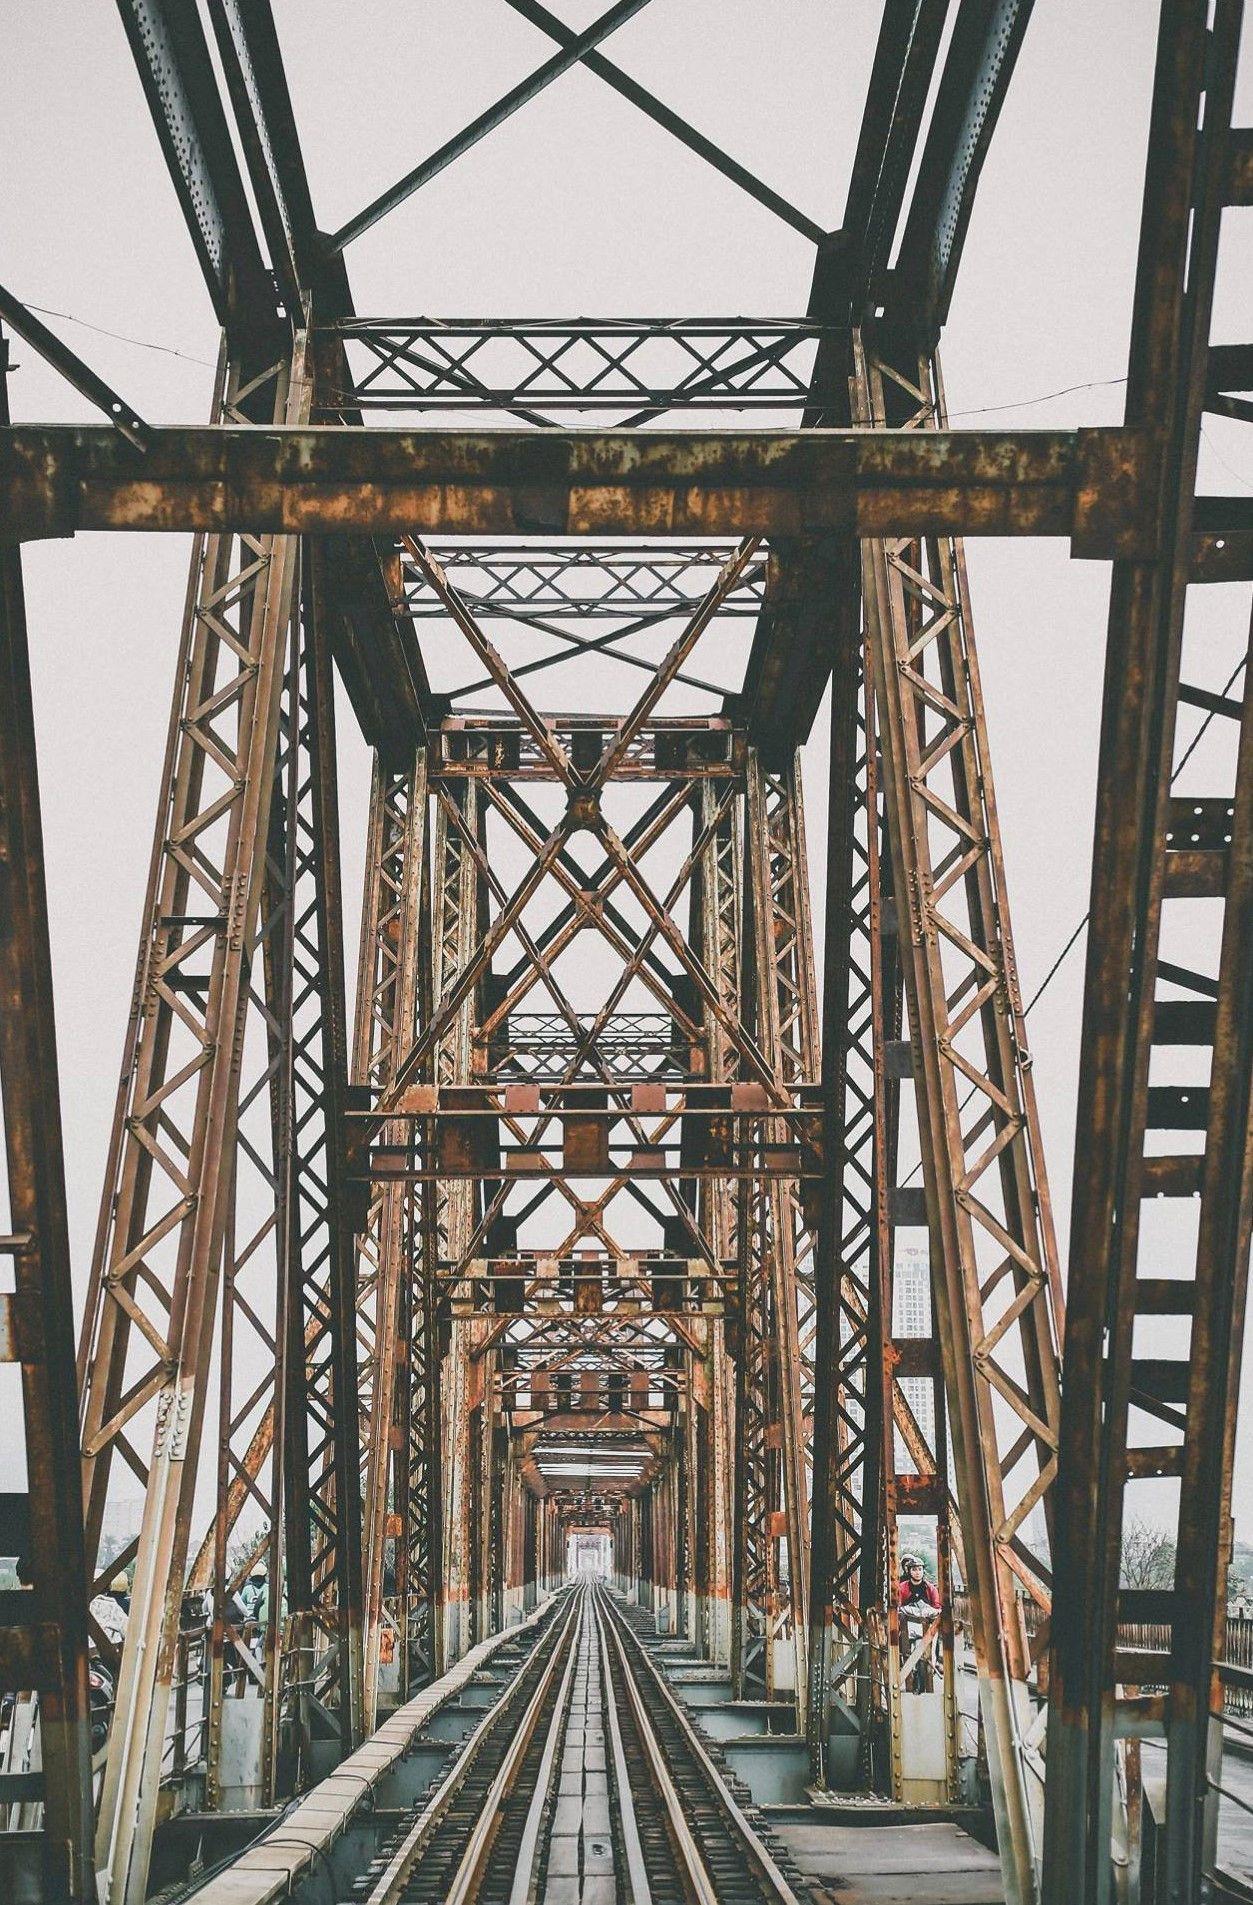
có một cái đường ray tàu hoả ở trên cây cầu